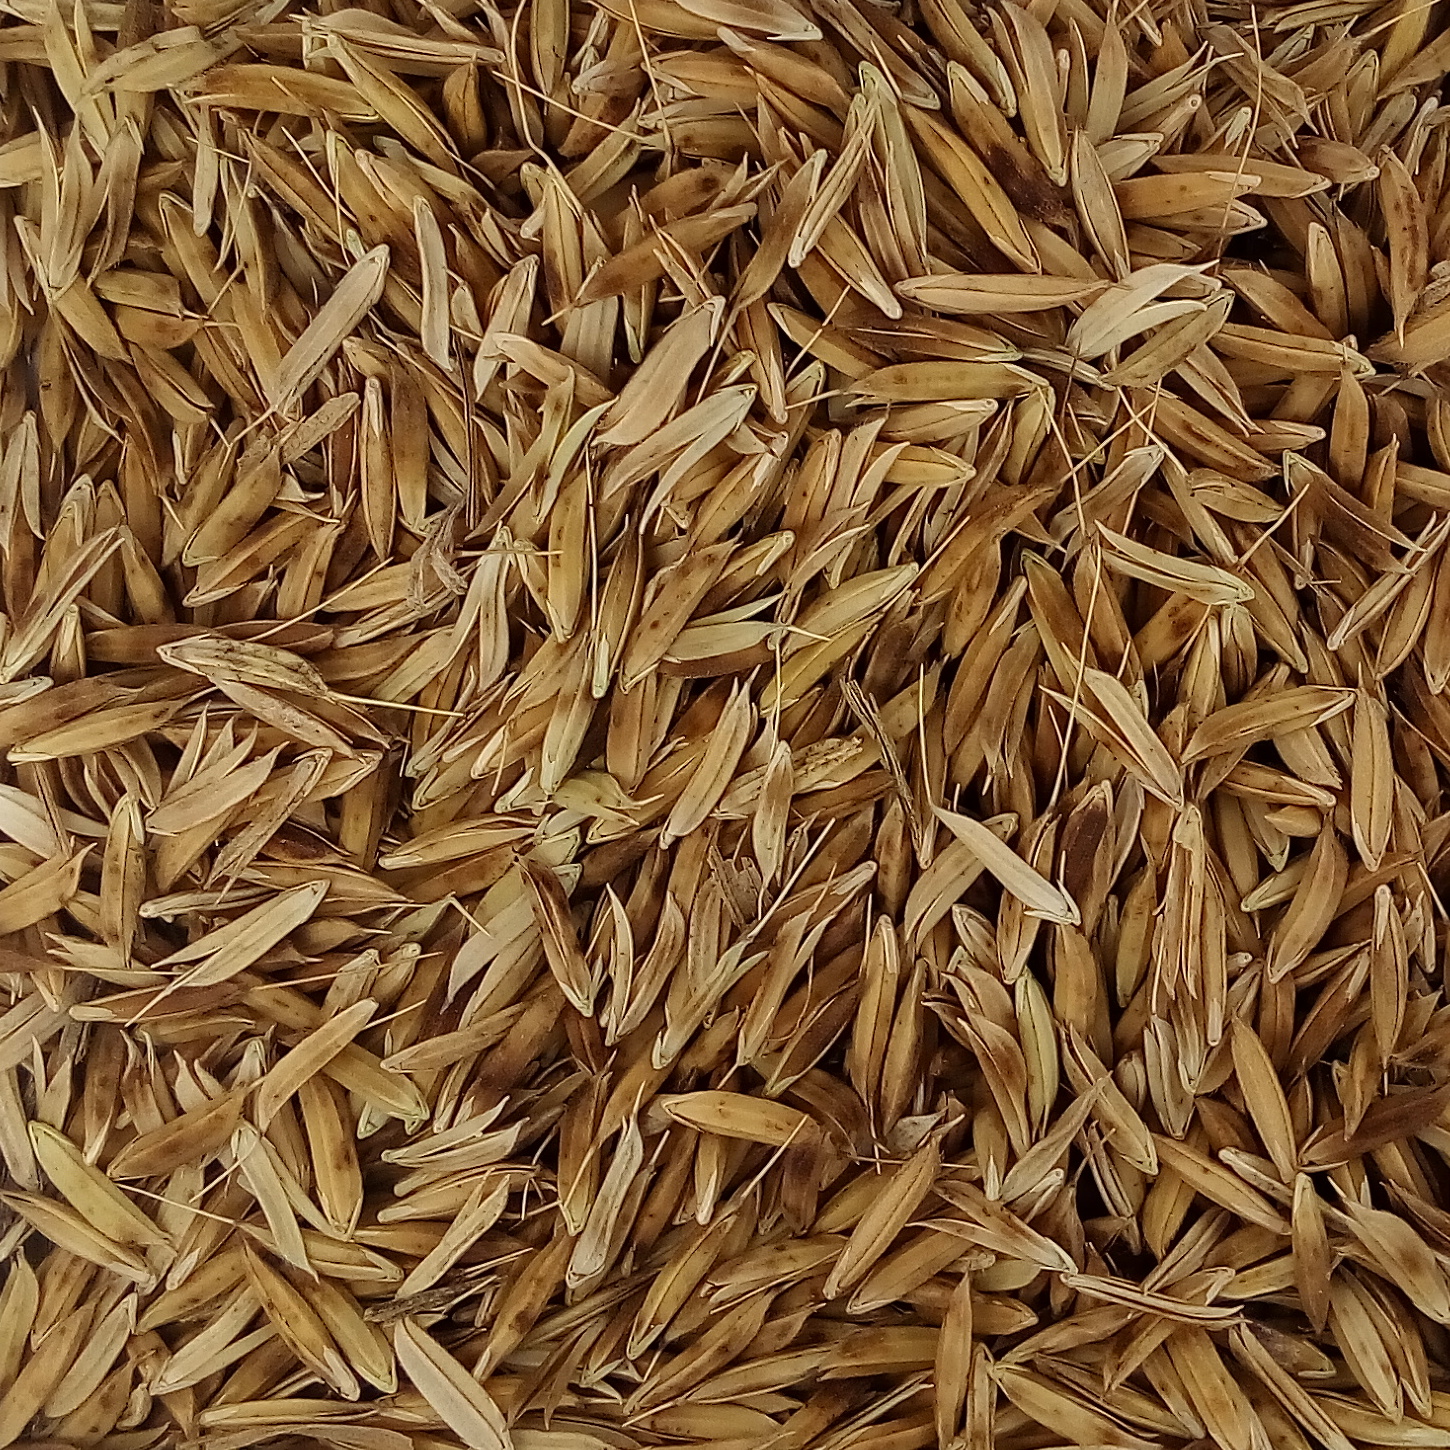
Rice seed variety: DHBT_3